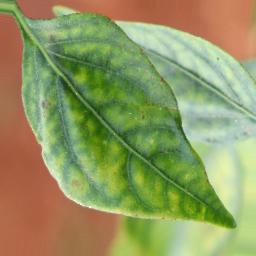
Label: nutritional